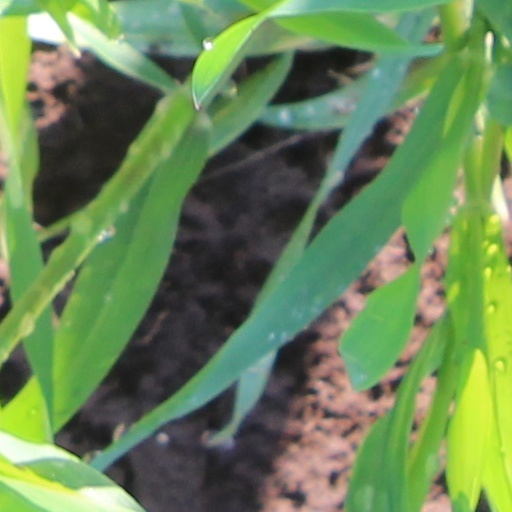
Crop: wheat